John Hammink

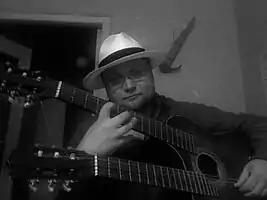
John Hammink, with his Ecuadorian guitar

John Hammink (born May 1, 1970) is an American engineer, musician, artist and linguist.